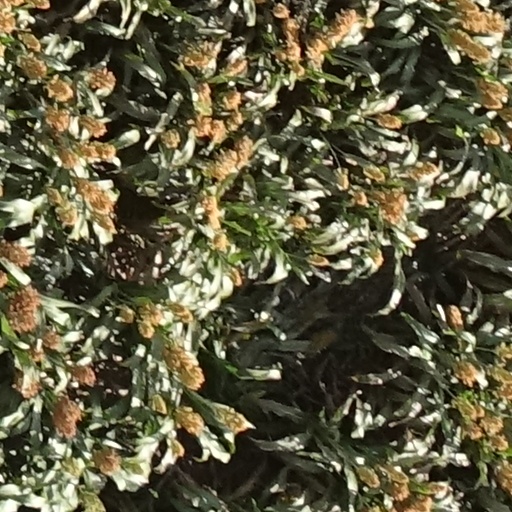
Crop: sorghum